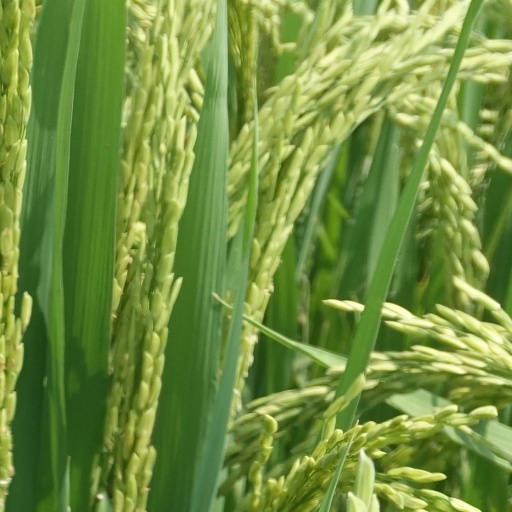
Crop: rice